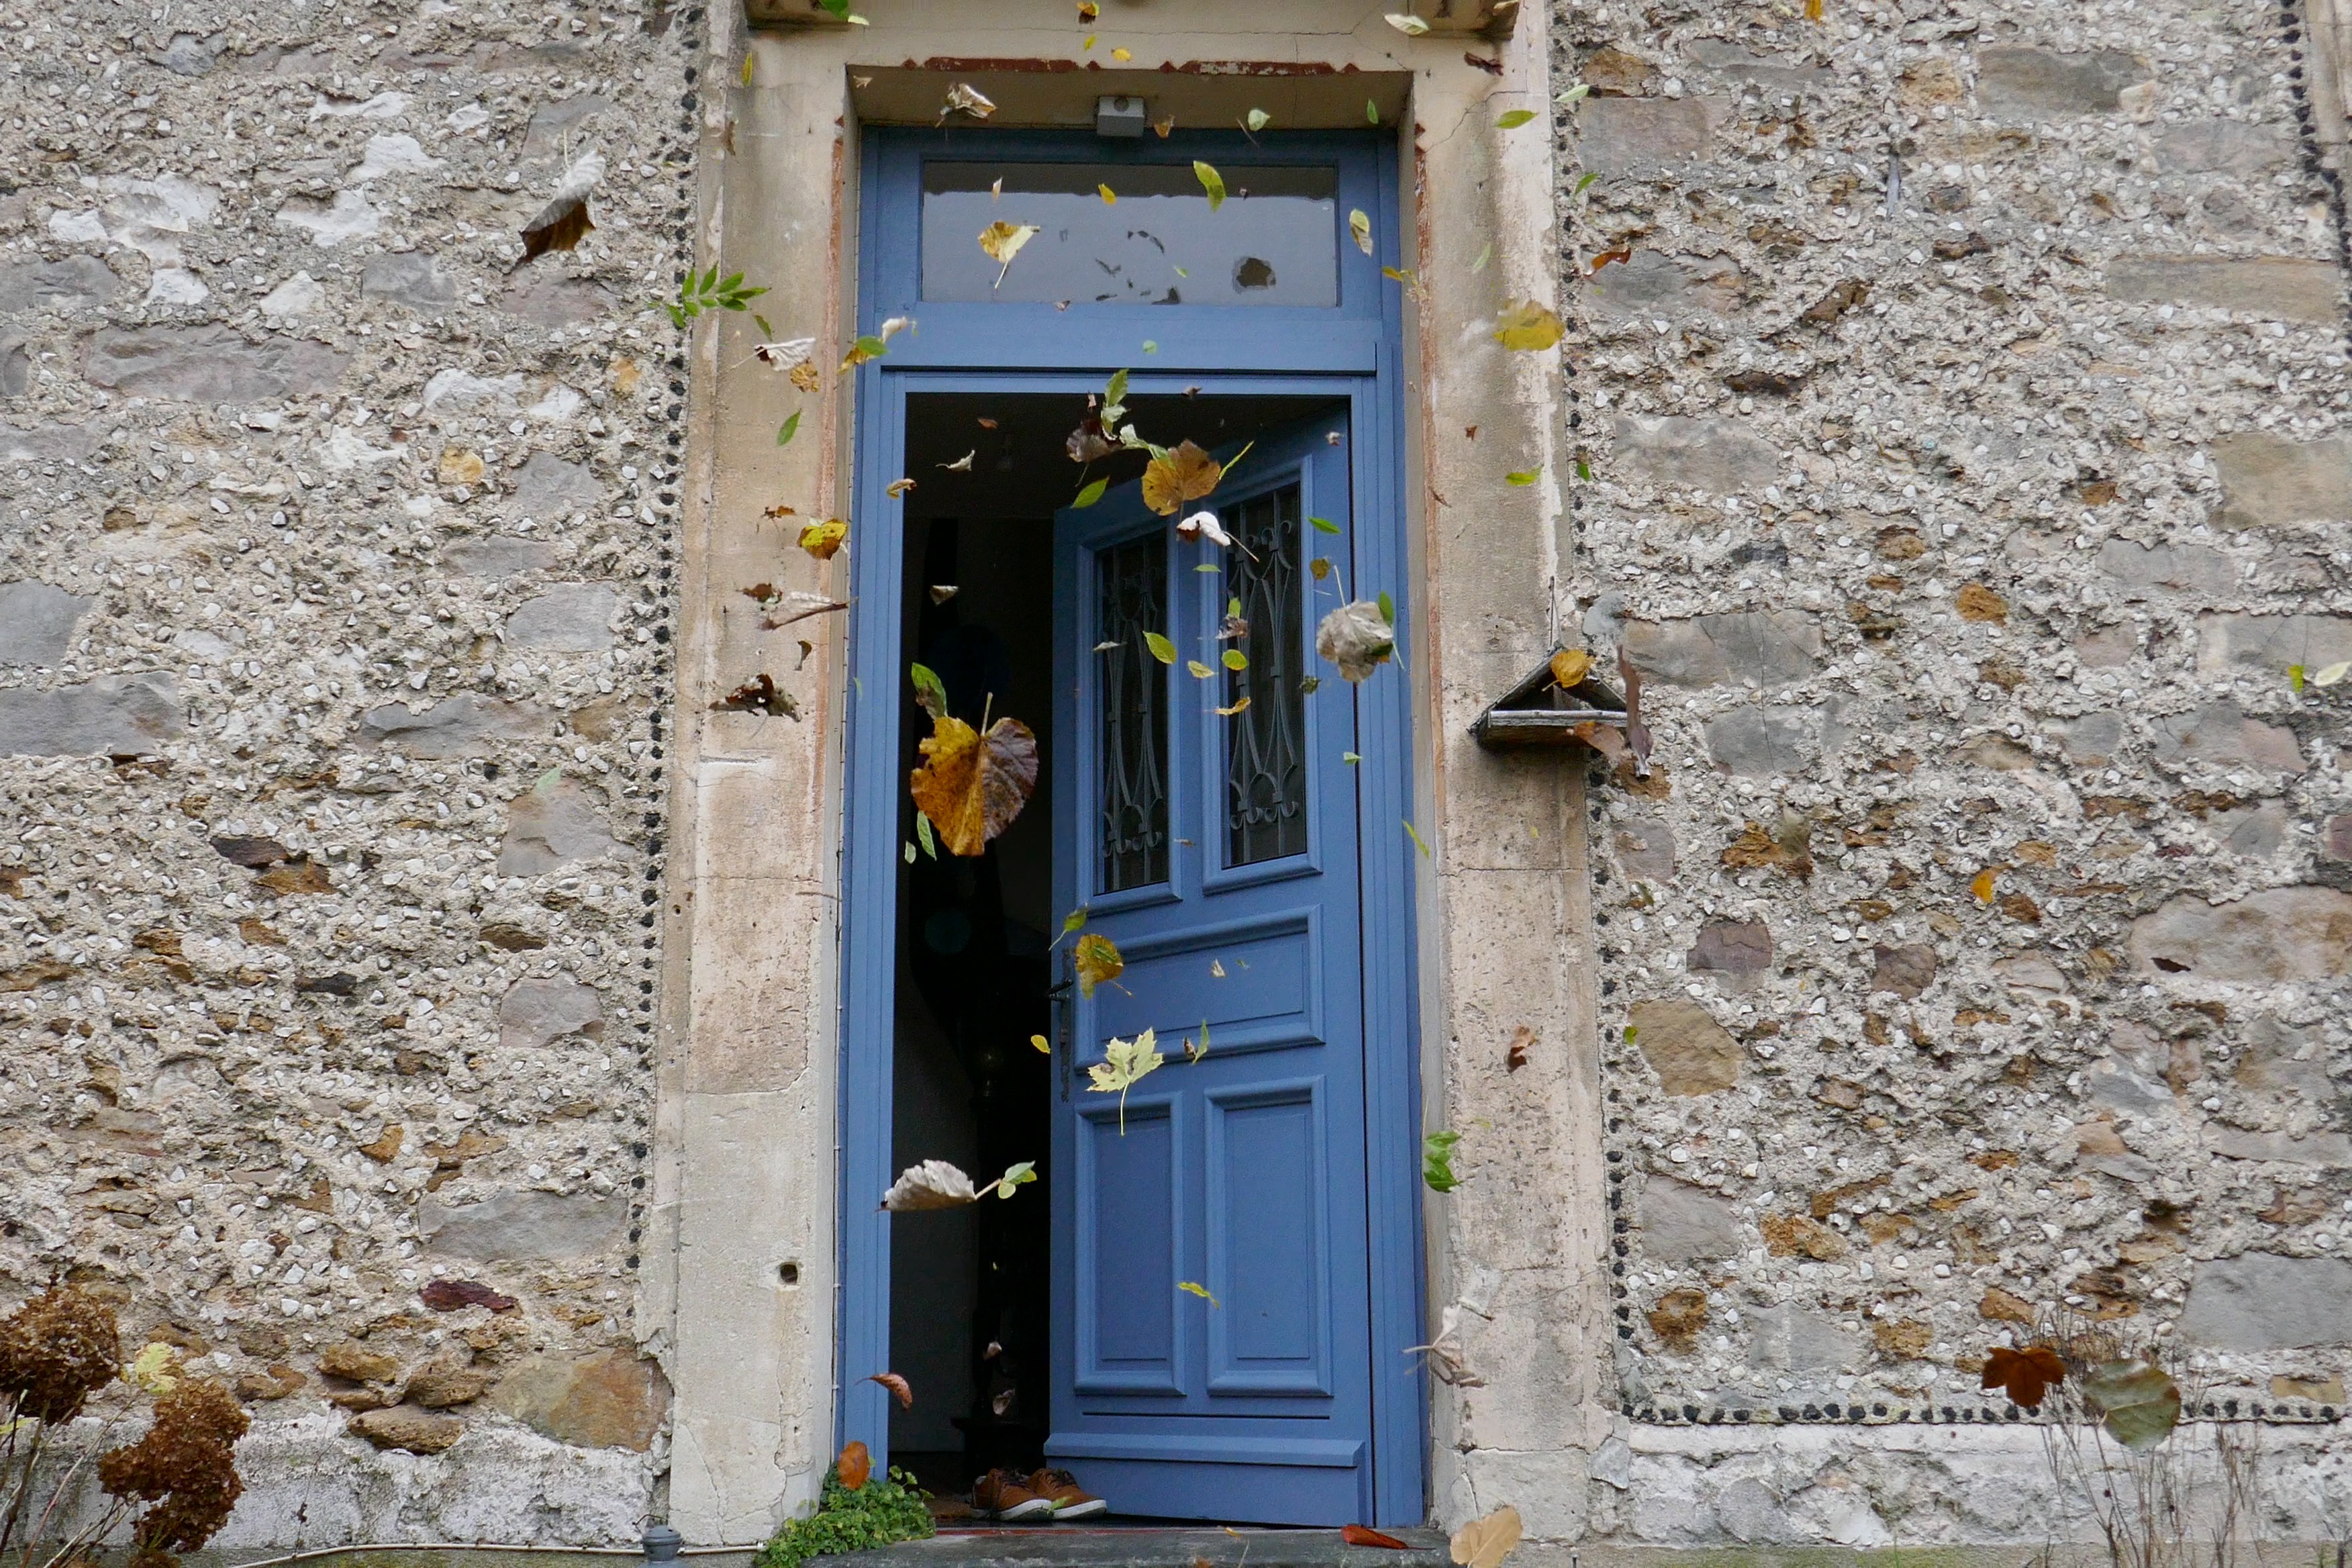
street, house, window, town, alley, home, wall, facade, door, neighbourhood, urban area